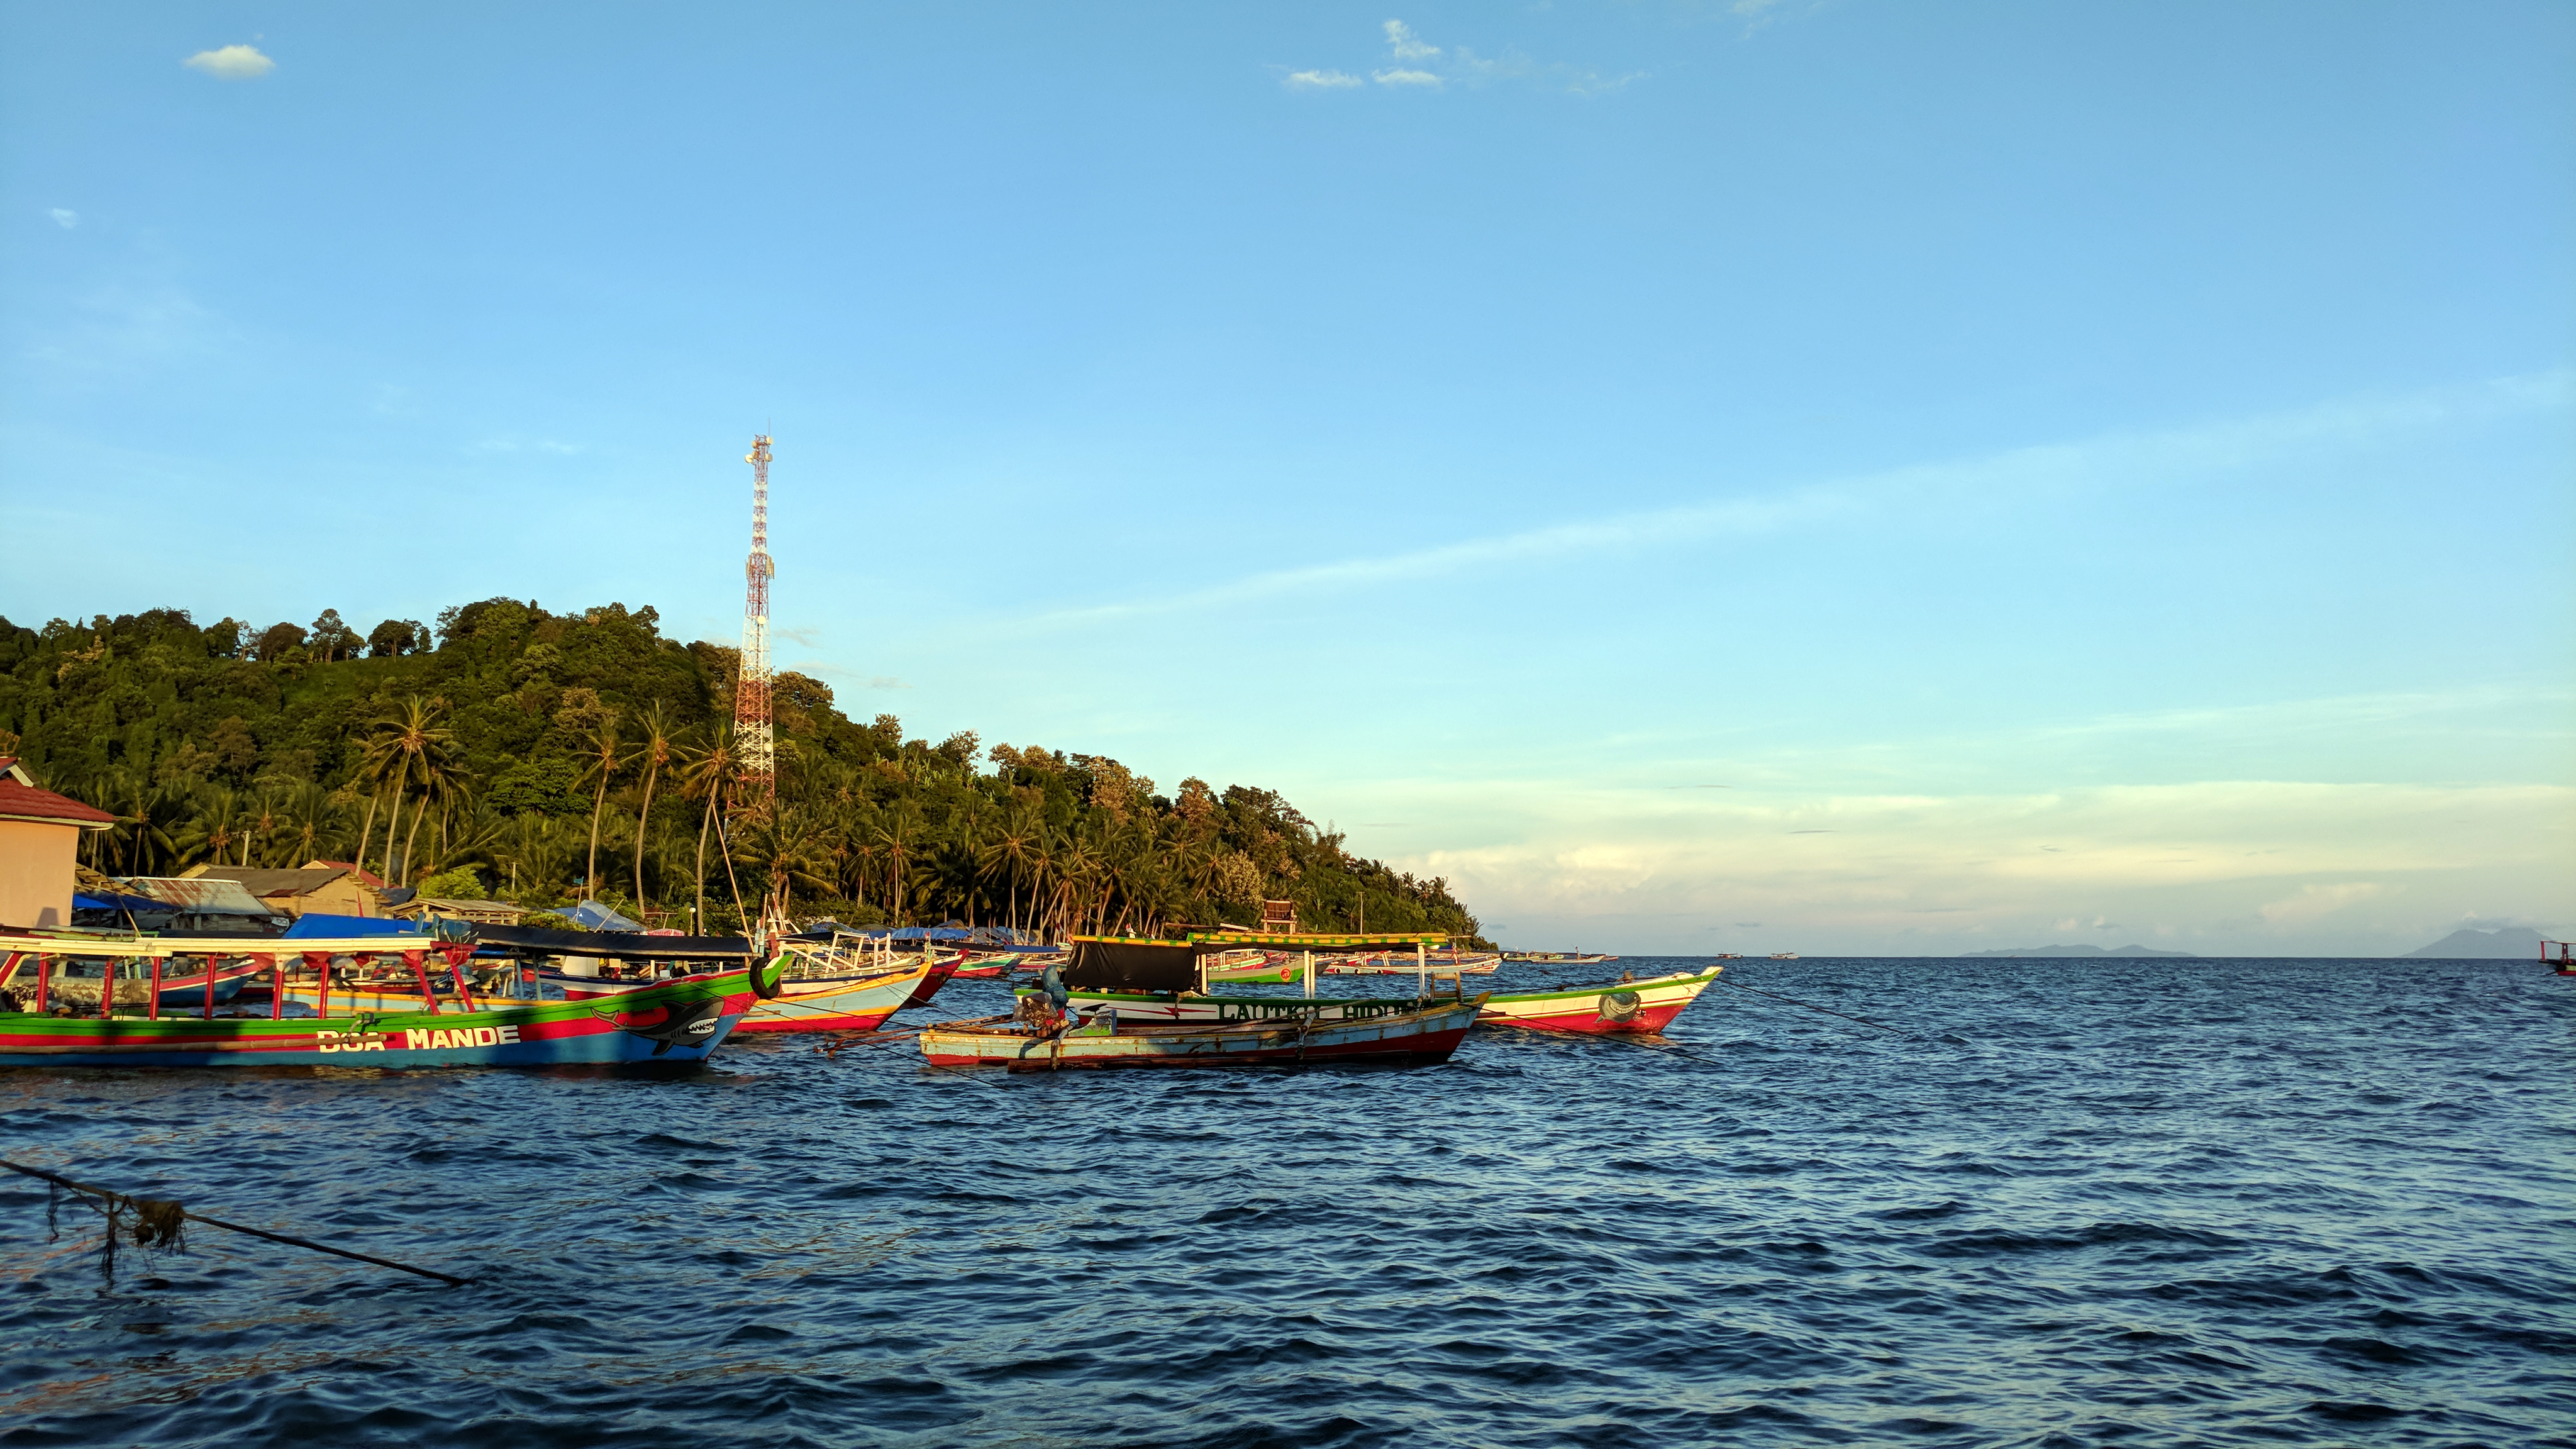
sea, harbour, sky, body of water, water, water transportation, waterway, coastal and oceanic landforms, boat, coast, ocean, shore, tree, tourism, bay, cloud, calm, lake, vacation, beach, horizon, boating, watercraft, landscape